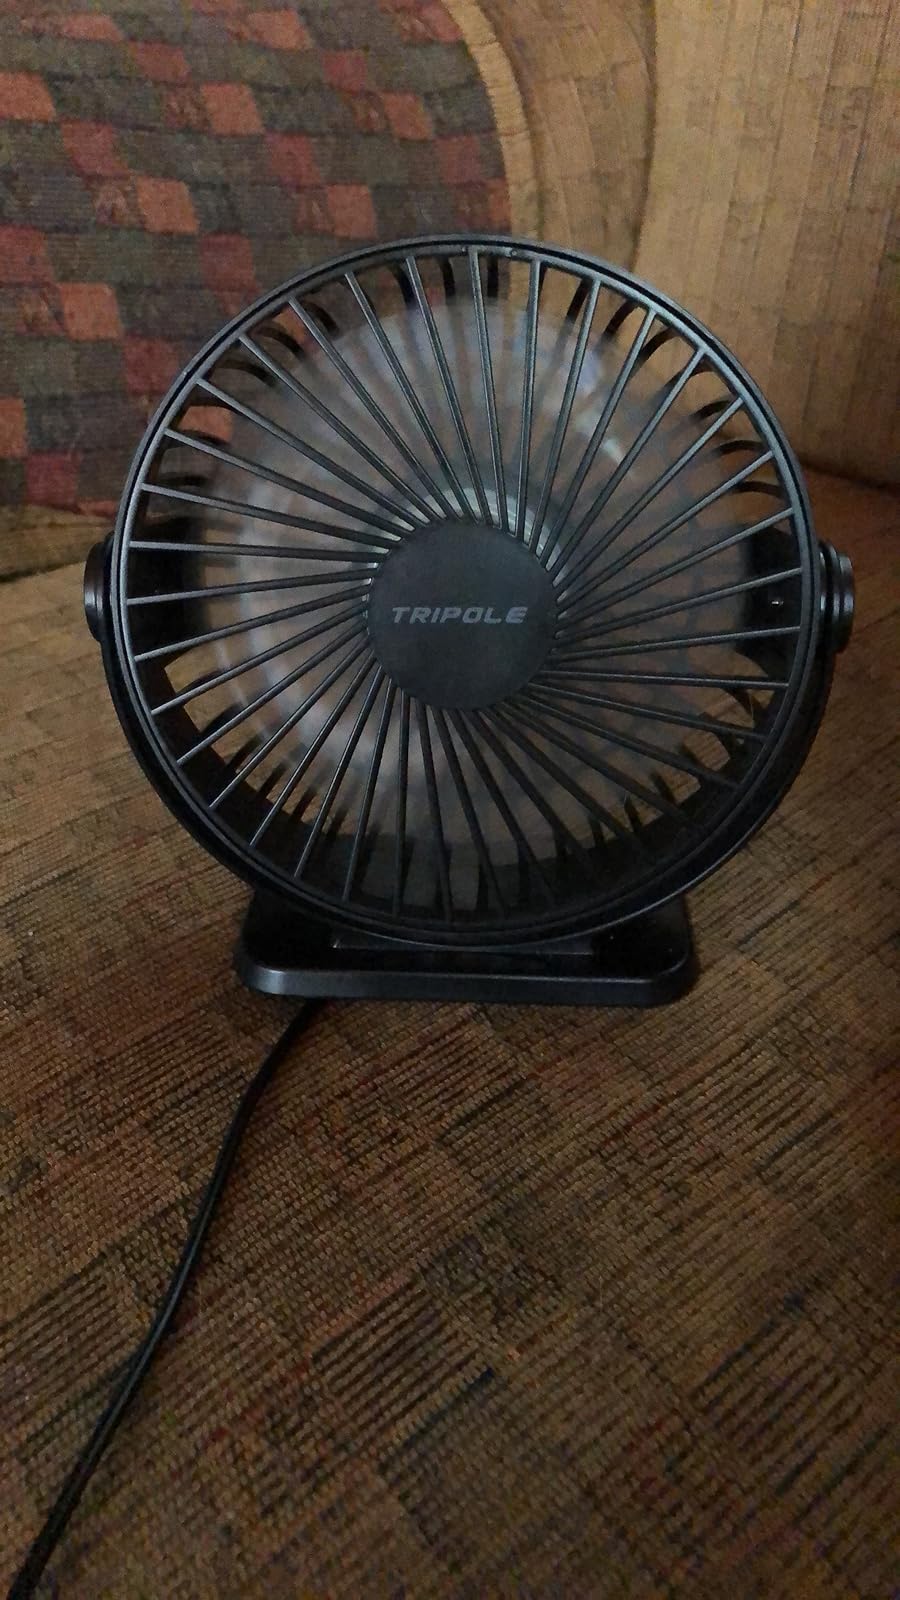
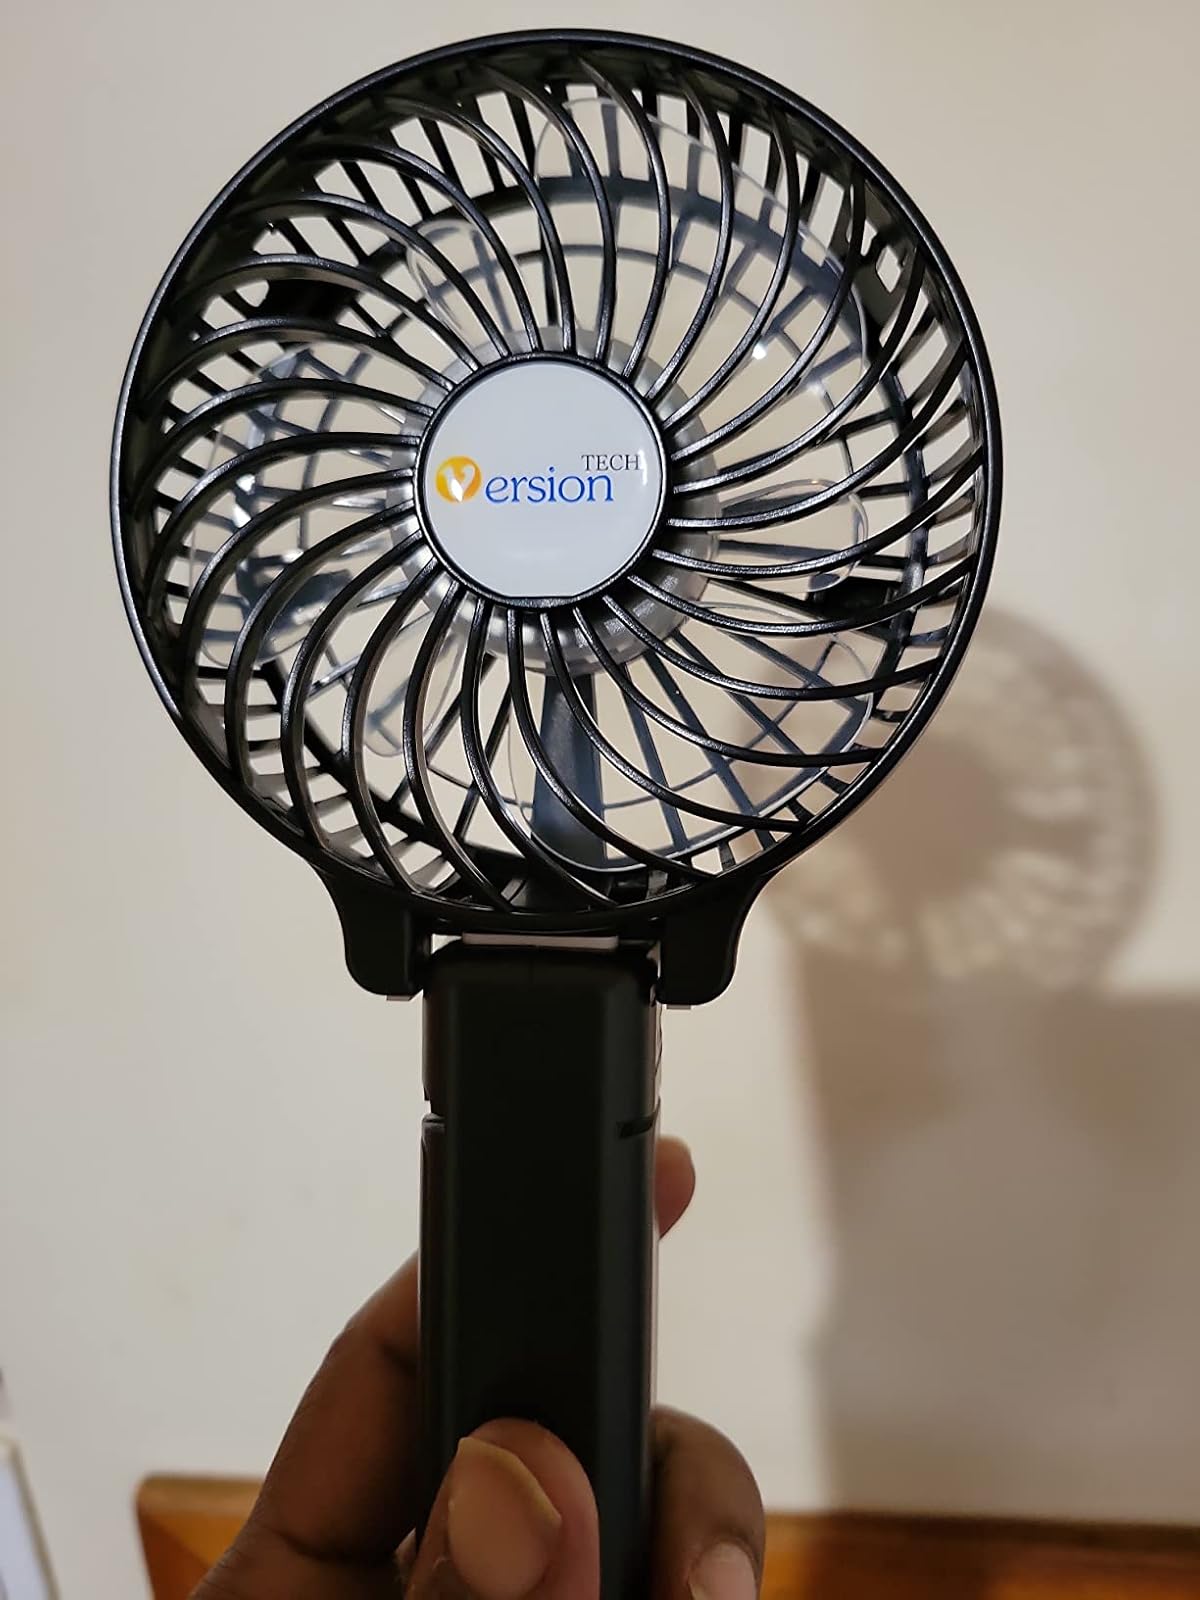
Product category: fan
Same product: no